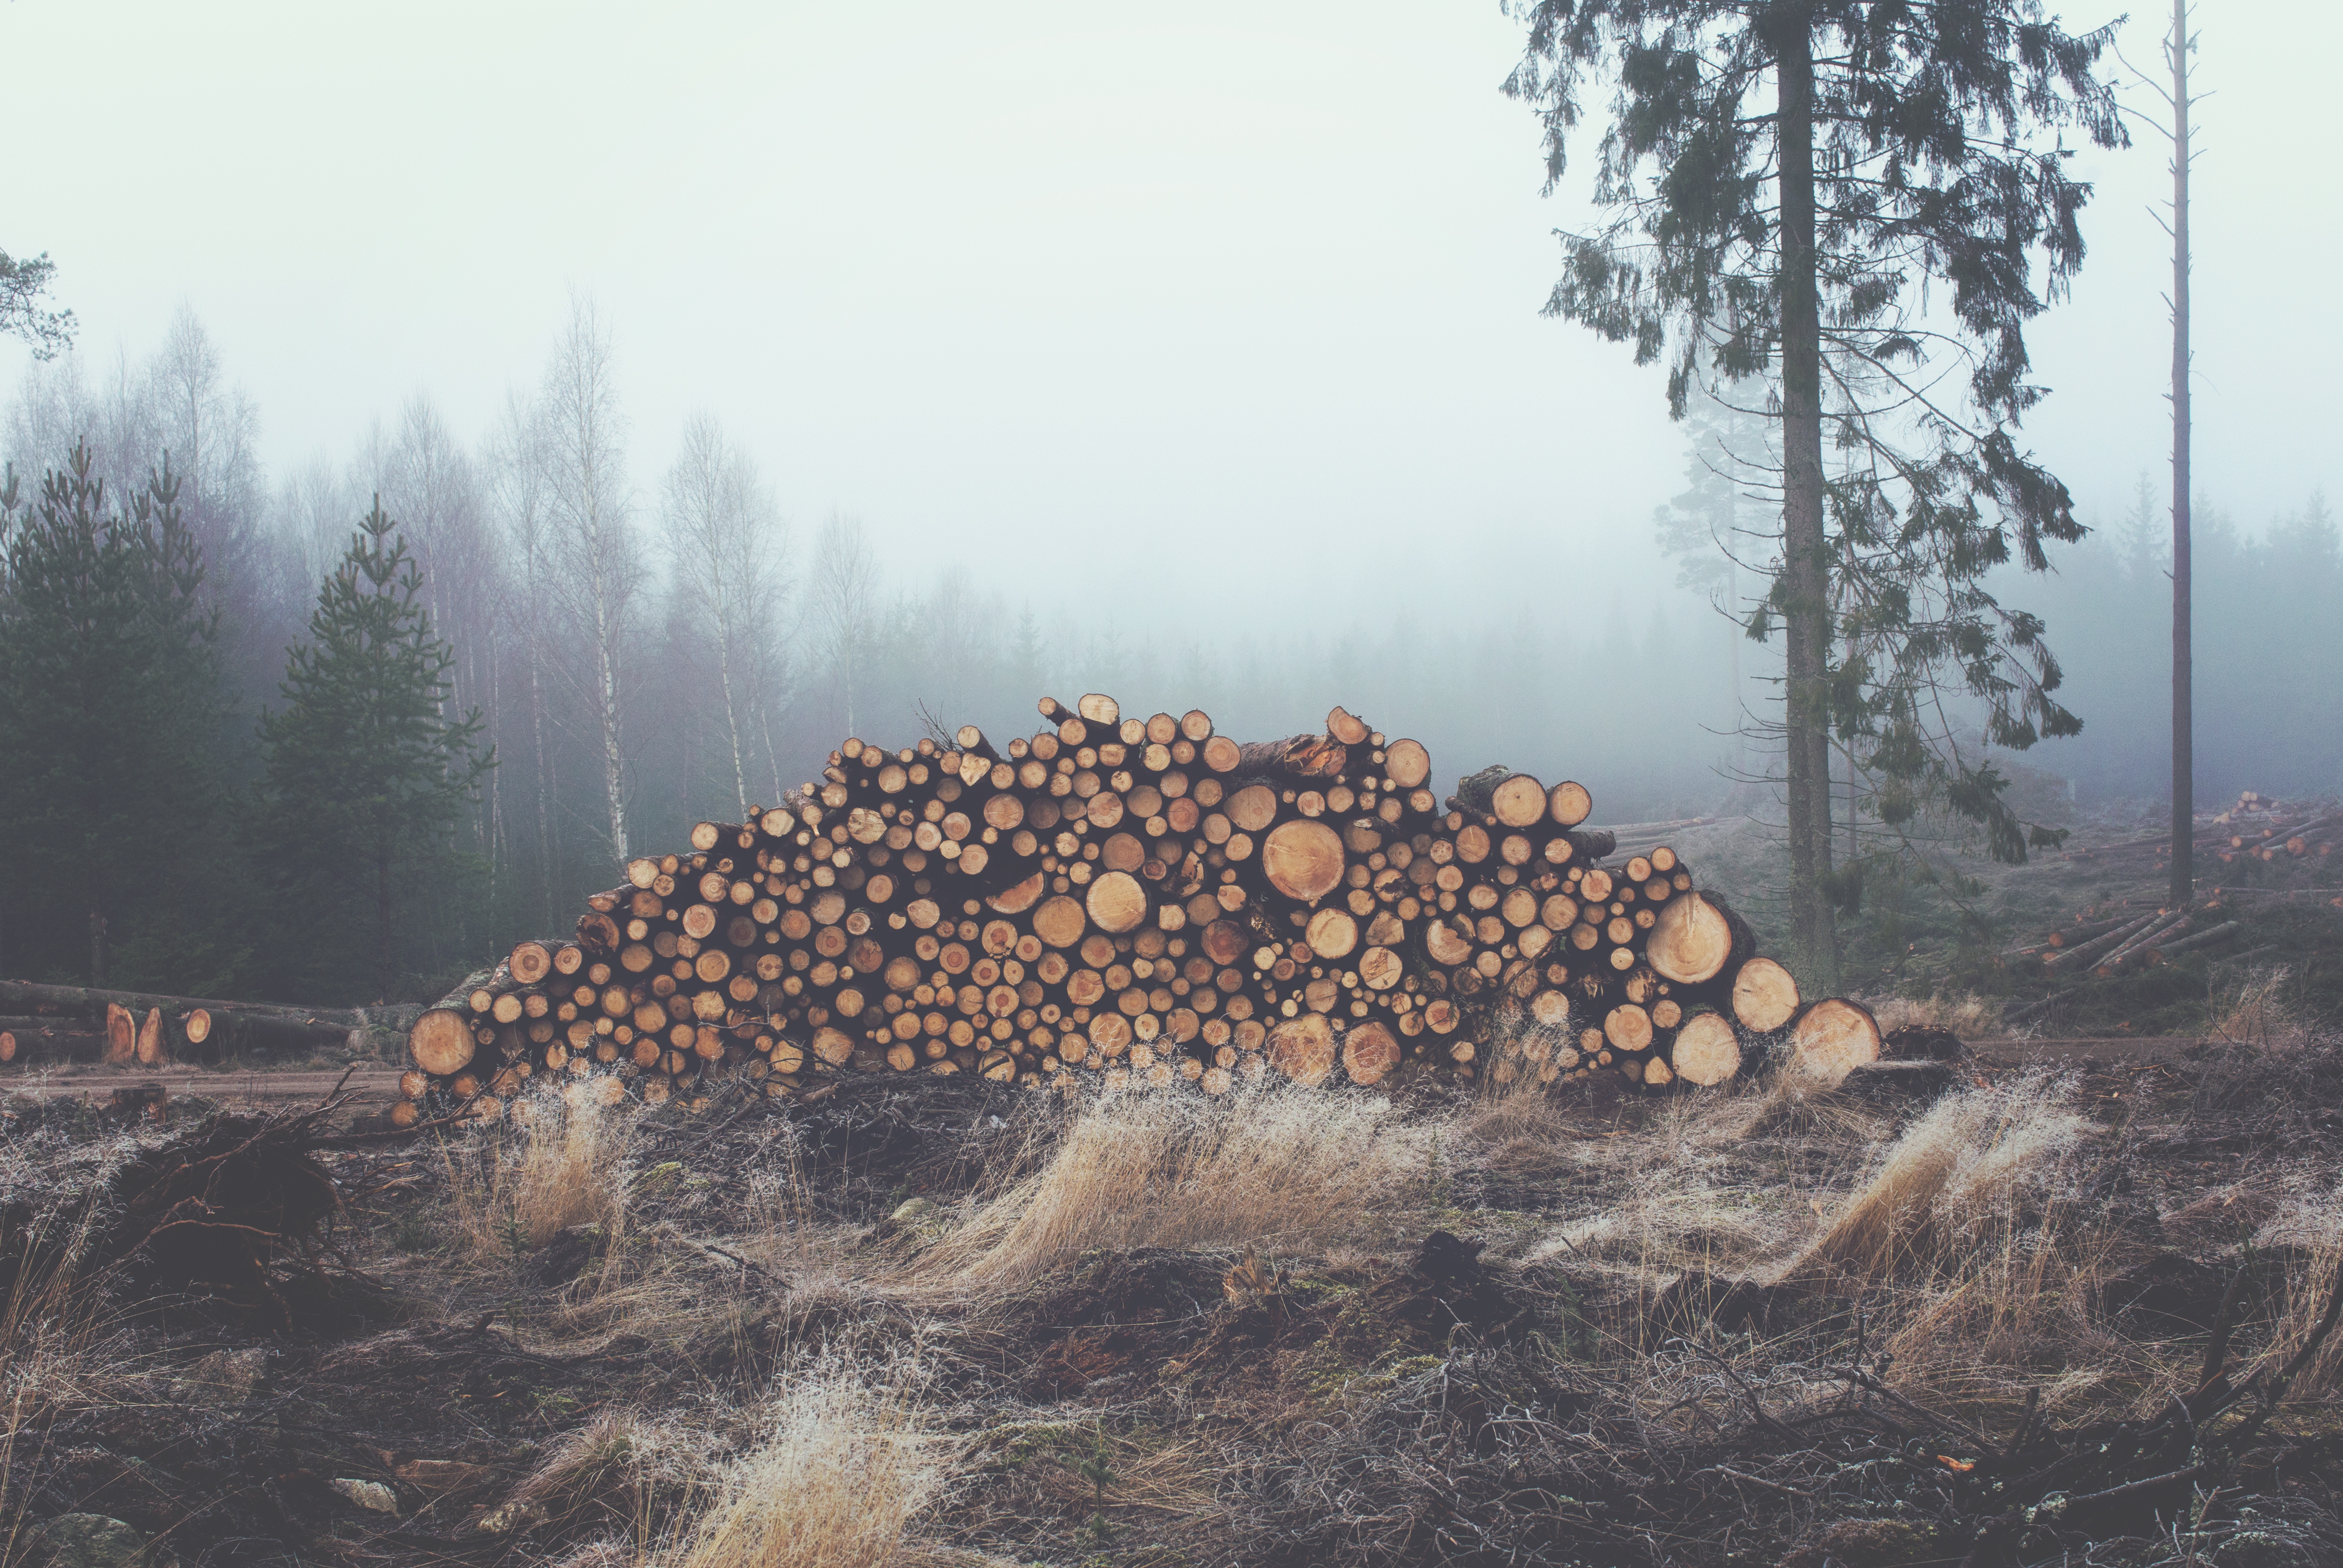
tree, atmospheric phenomenon, logging, sky, forest, woody plant, wood, grass, plant, mist, woodland, rock, landscape, fog, pine family, trunk, winter, pine